Men at Work (2006 film)

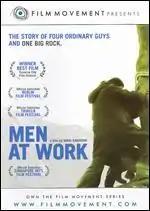
"Men at Work" Official Movie Poster

Men at Work is a 2006 Iranian comedy film written and directed by Mani Haghighi. It was awarded best film in 10th Dhaka International Film Festival.